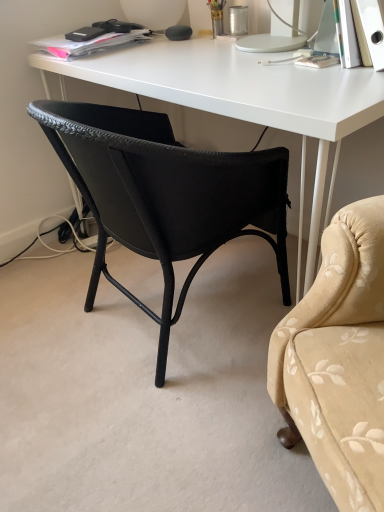
Question: From a real-world perspective, what is the location of a free spot above black woven chair at center? Please provide its 2D coordinates.
Answer: [(0.475, 0.144)]